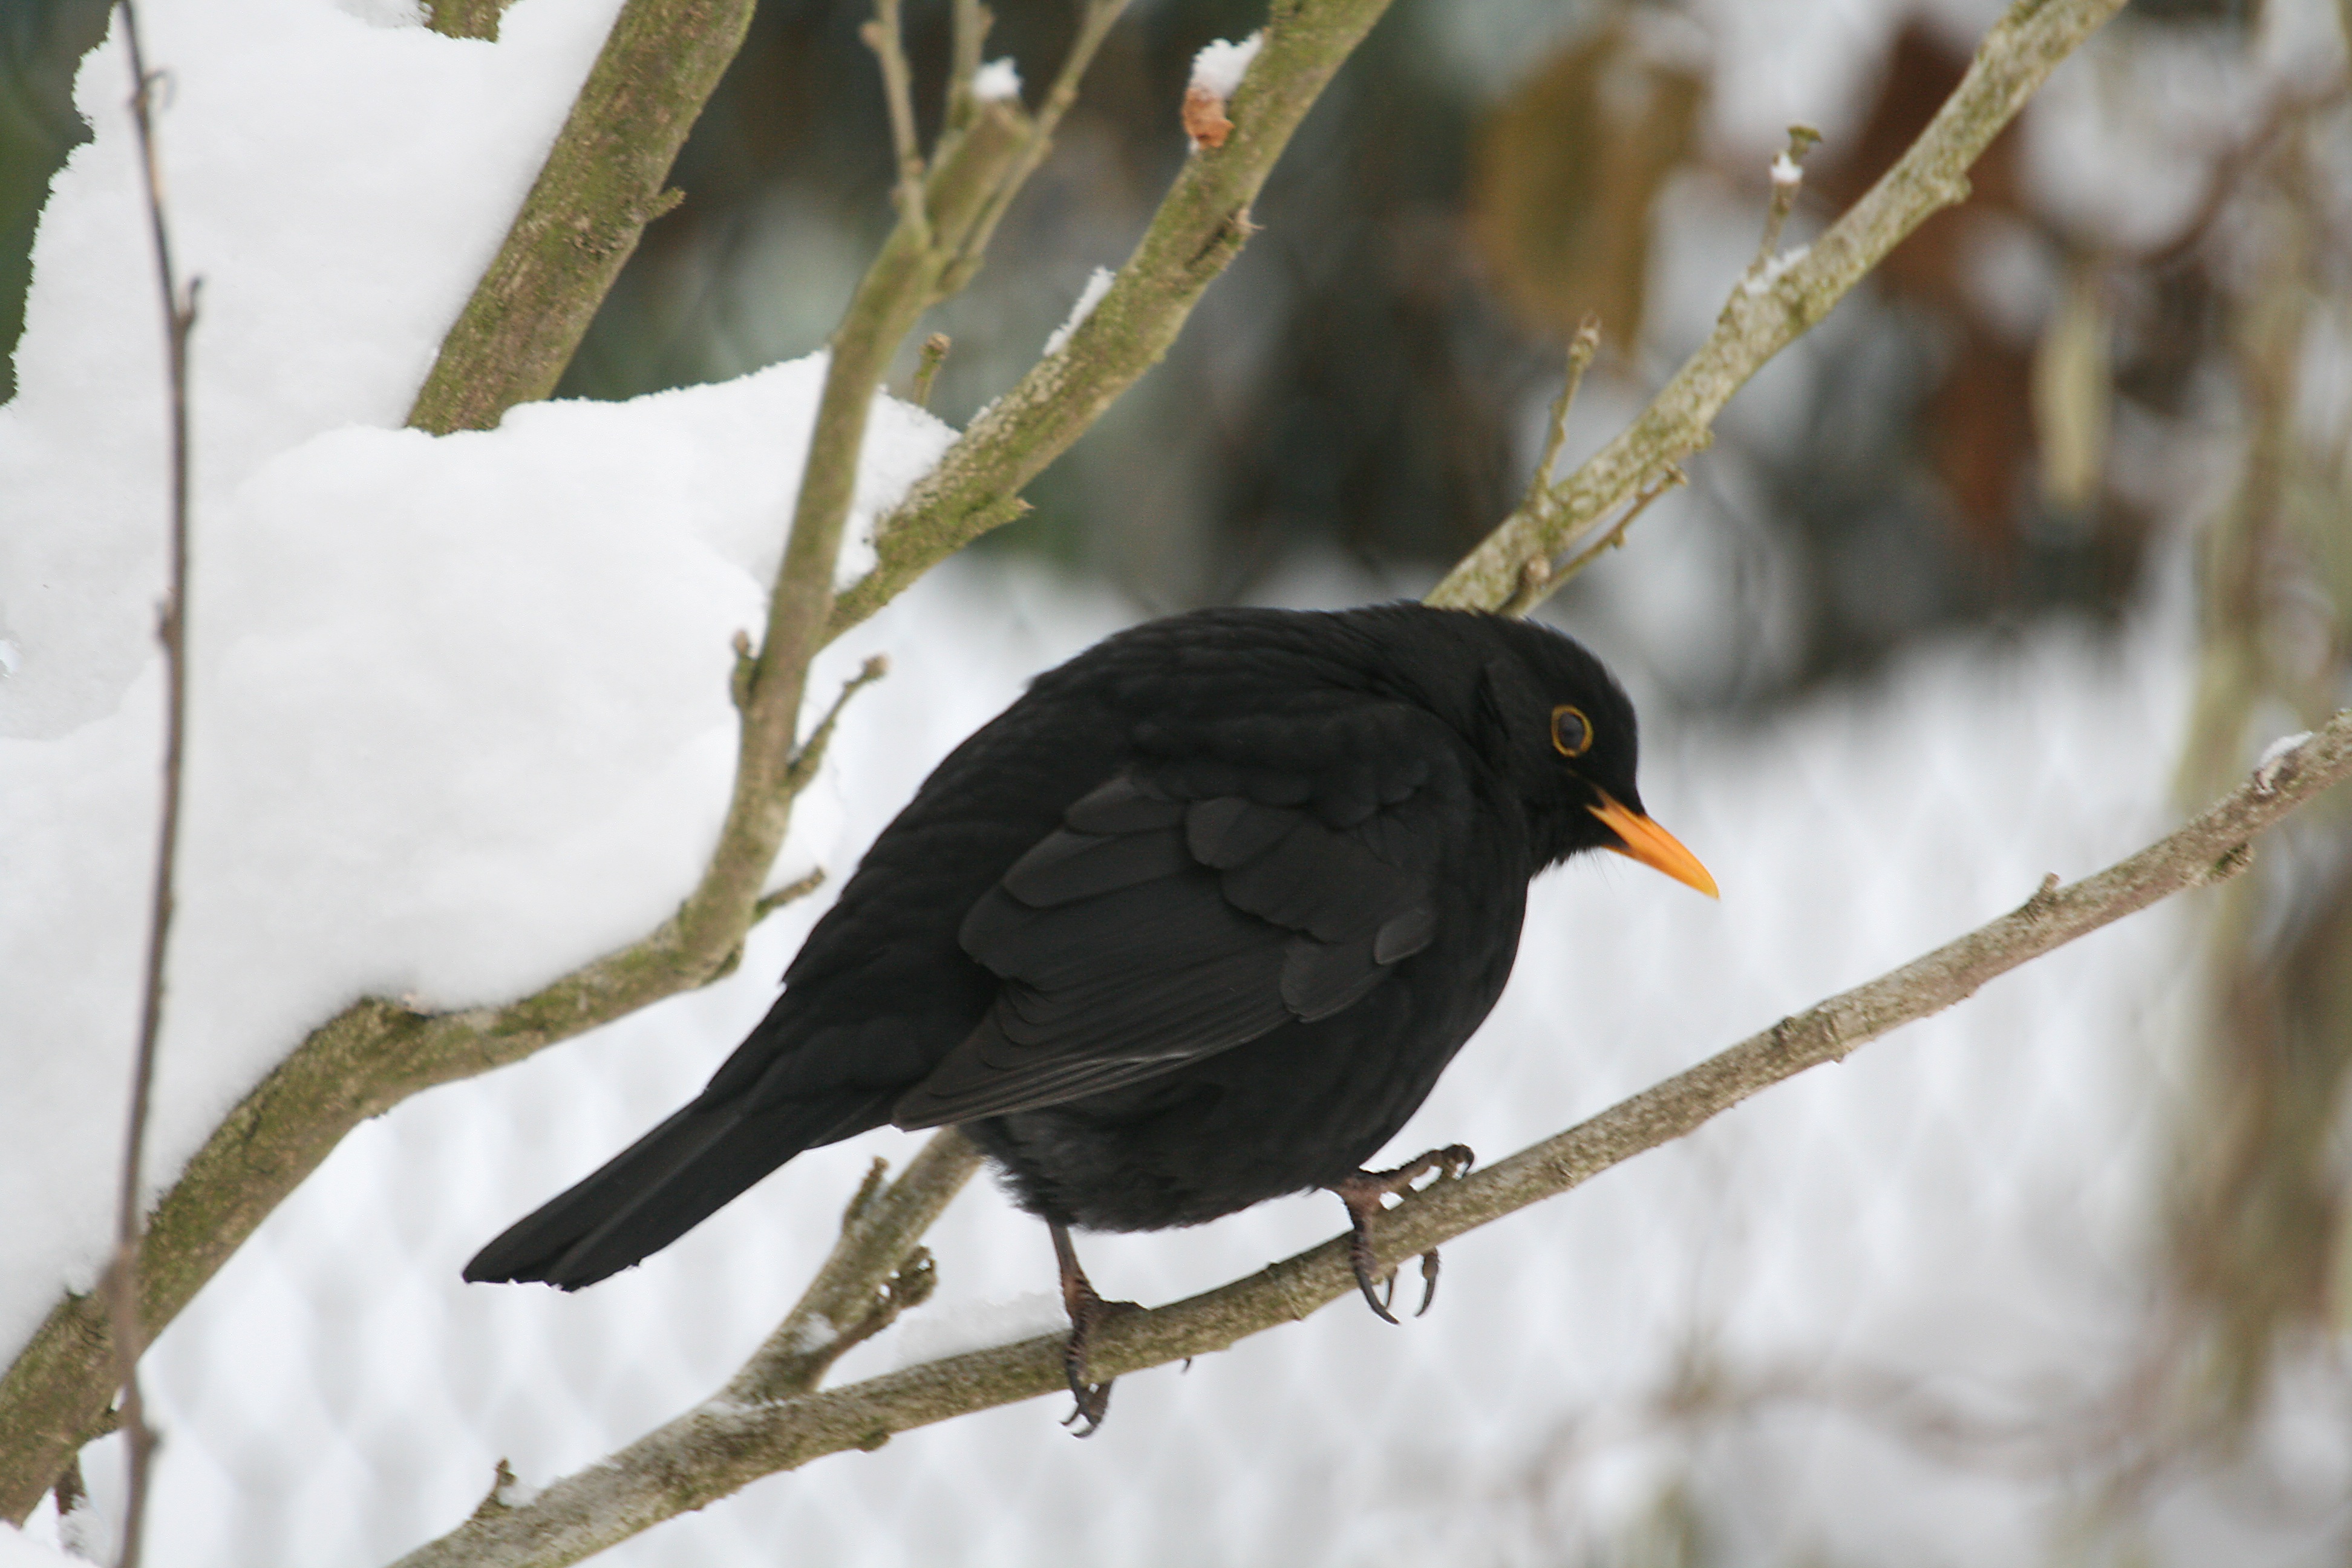
nature, branch, winter, bird, wildlife, food, beak, robin, fauna, songbird, vertebrate, blackbird, old world flycatcher, perching bird, emberizidae